Sheep

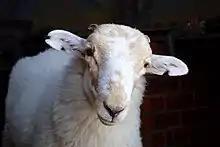
A Welsh Mountain sheep

Farmers exploit flocking behavior to keep sheep together on unfenced pastures such as hill farming, and to move them more easily. For this purpose shepherds may use herding dogs in this effort, with a highly bred herding ability. Sheep are food-oriented, and association of humans with regular feeding often results in sheep soliciting people for food. Those who are moving sheep may exploit this behavior by leading sheep with buckets of feed.